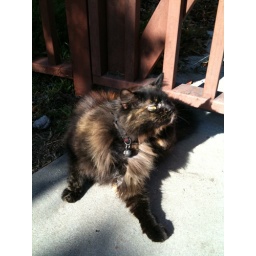
friendly neighborhood cat wandering around chaparral house gardens.